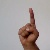
The image shows a hand gesture representing the letter 'D' in Indian Sign Language.